Tanks in the German Army

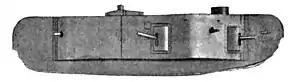
The "K" "Panzerkampfwagen" (front of the vehicle is at right)

One note of interest was the poor reliability of the German tanks such as the Panther and Tiger; constant mechanical failures meant that German tank divisions were rarely able to field a full complement of tanks and were often diminished below 50% combat readiness. The book "The Last Battle" by Cornelius Ryan makes mention of the 7 million foreign workers who were forcibly brought into Germany to work in the factories and businesses — many of them in military assembly lines. Ryan specifically writes about these foreign workers in German tank manufacturing, who sabotaged every part they could and may have contributed to the rate of breakdown of German tanks in the field. This especially affected tanks built later in the war (such as the Panther and Tiger) when forced labor had replaced German manpower in their manufacture.